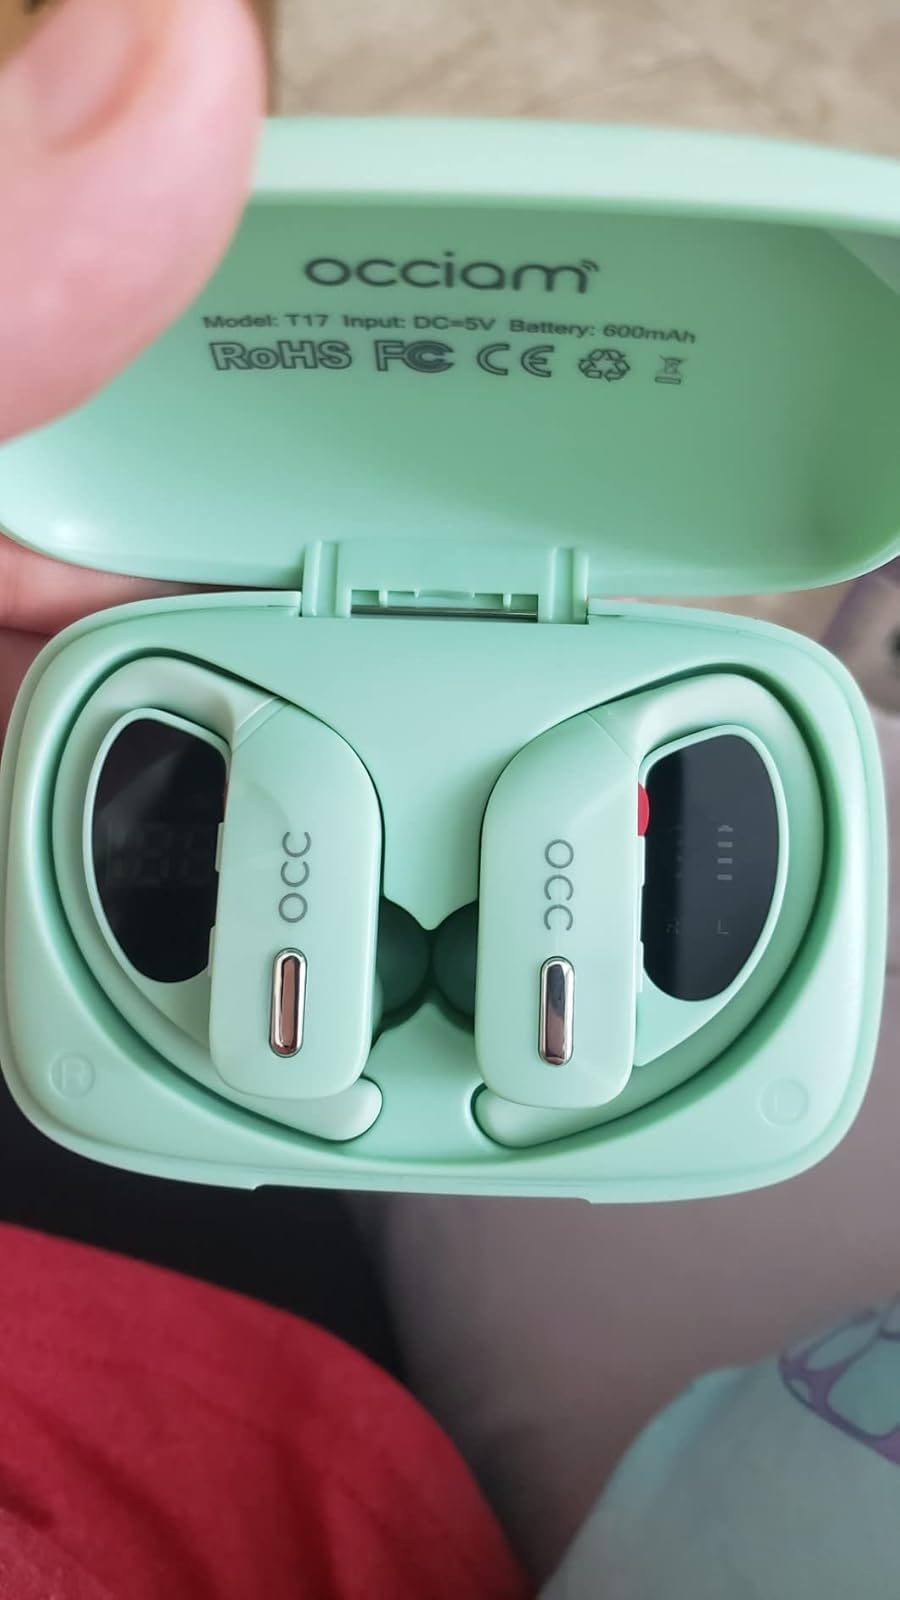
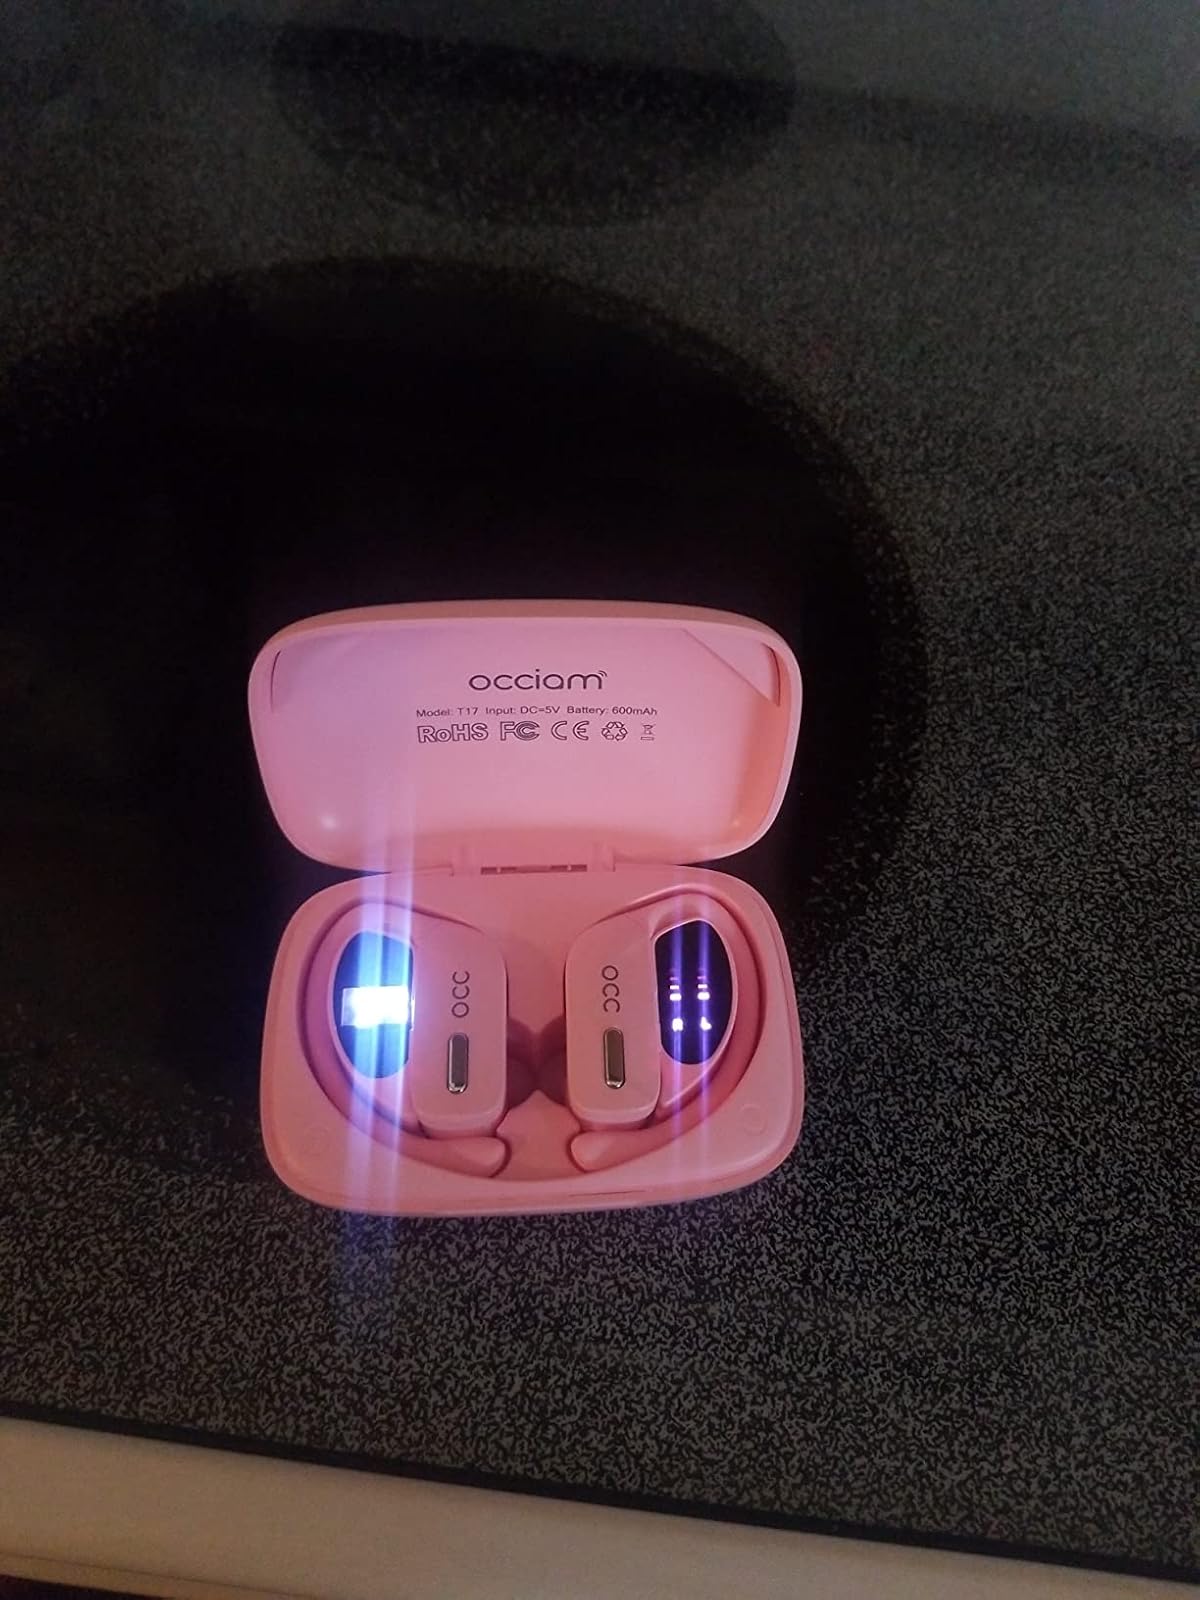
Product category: earbuds
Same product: no